Douglas Sonoran Historic District

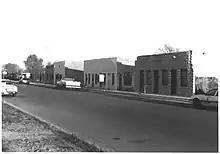
Douglas Sonoran Historic District, Green Street

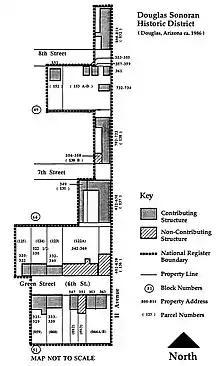
Map of Douglas Sonoran Historic District

The district is composed of buildings along the west side of H Avenue from Sixth Street on the south to the alley between Eighth and Ninth Streets on the north. The curb line of H Avenue provides the eastern boundary of the district. The western edge is located toward the middle of several blocks along the western property line; of contributing properties. This area.contains the only remaining significant concentration of Sonoran style buildings, in Douglas. The district possesses a continuity of buildings united by a similar architectural style.